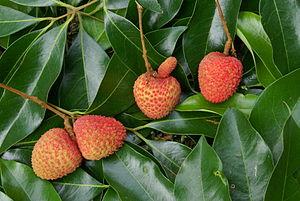
Le Litchi de Chine, ou plus simplement Litchi, est un arbre fruitier de la famille des Sapindaceae, qui produit le fruit comestible du même nom. Cet arbre tropical est la seule espèce du genre Litchi. Le nom provient du cantonais 荔枝 li⁶ zi¹. L'arbre est originaire de Chine où sa culture est attestée depuis plus de 2 100 ans. La partie consommée est l'arille juteux qui entoure une graine unique. Le litchi ressemble, par sa structure, à d'autres fruits tropicaux de la même famille : le longane, le ramboutan, la quenette.